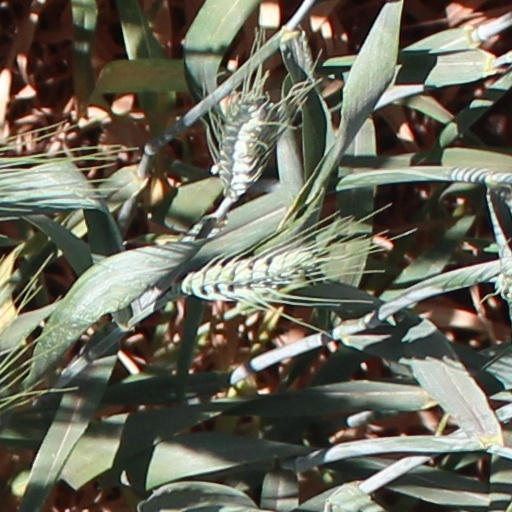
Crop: wheat